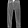
Label: Trouser